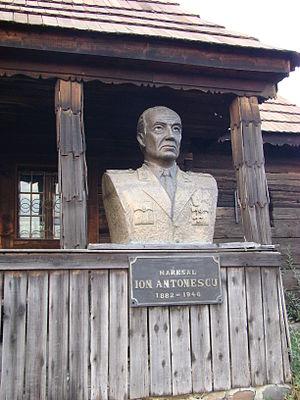
Ion Antonescu, né à Pitești le 15 juin 1882 et mort le 1ᵉʳ juin 1946 à Jilava, est un militaire et homme d'État roumain.